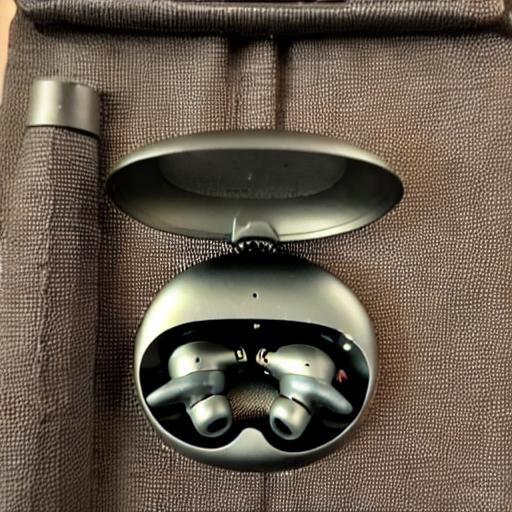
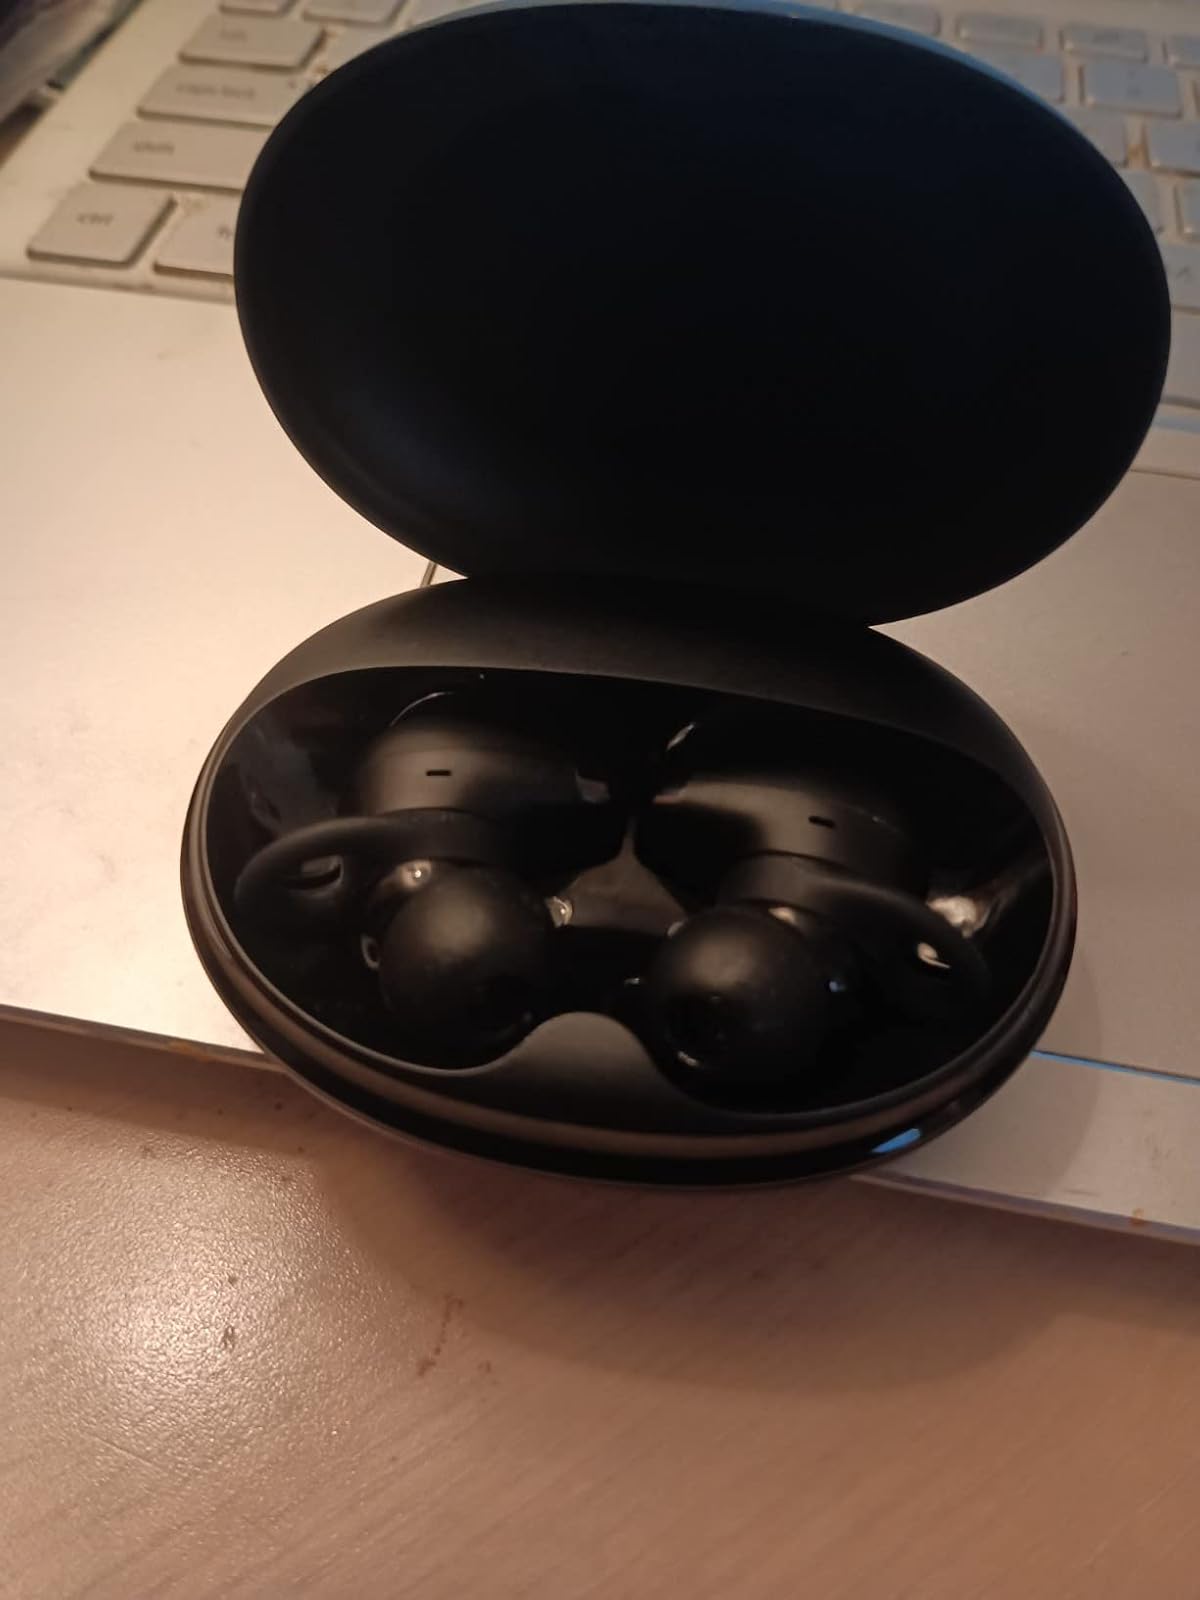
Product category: earbuds
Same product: no